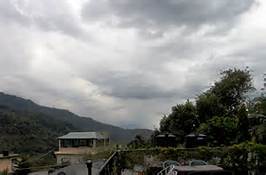
Weather: cloudy or overcast